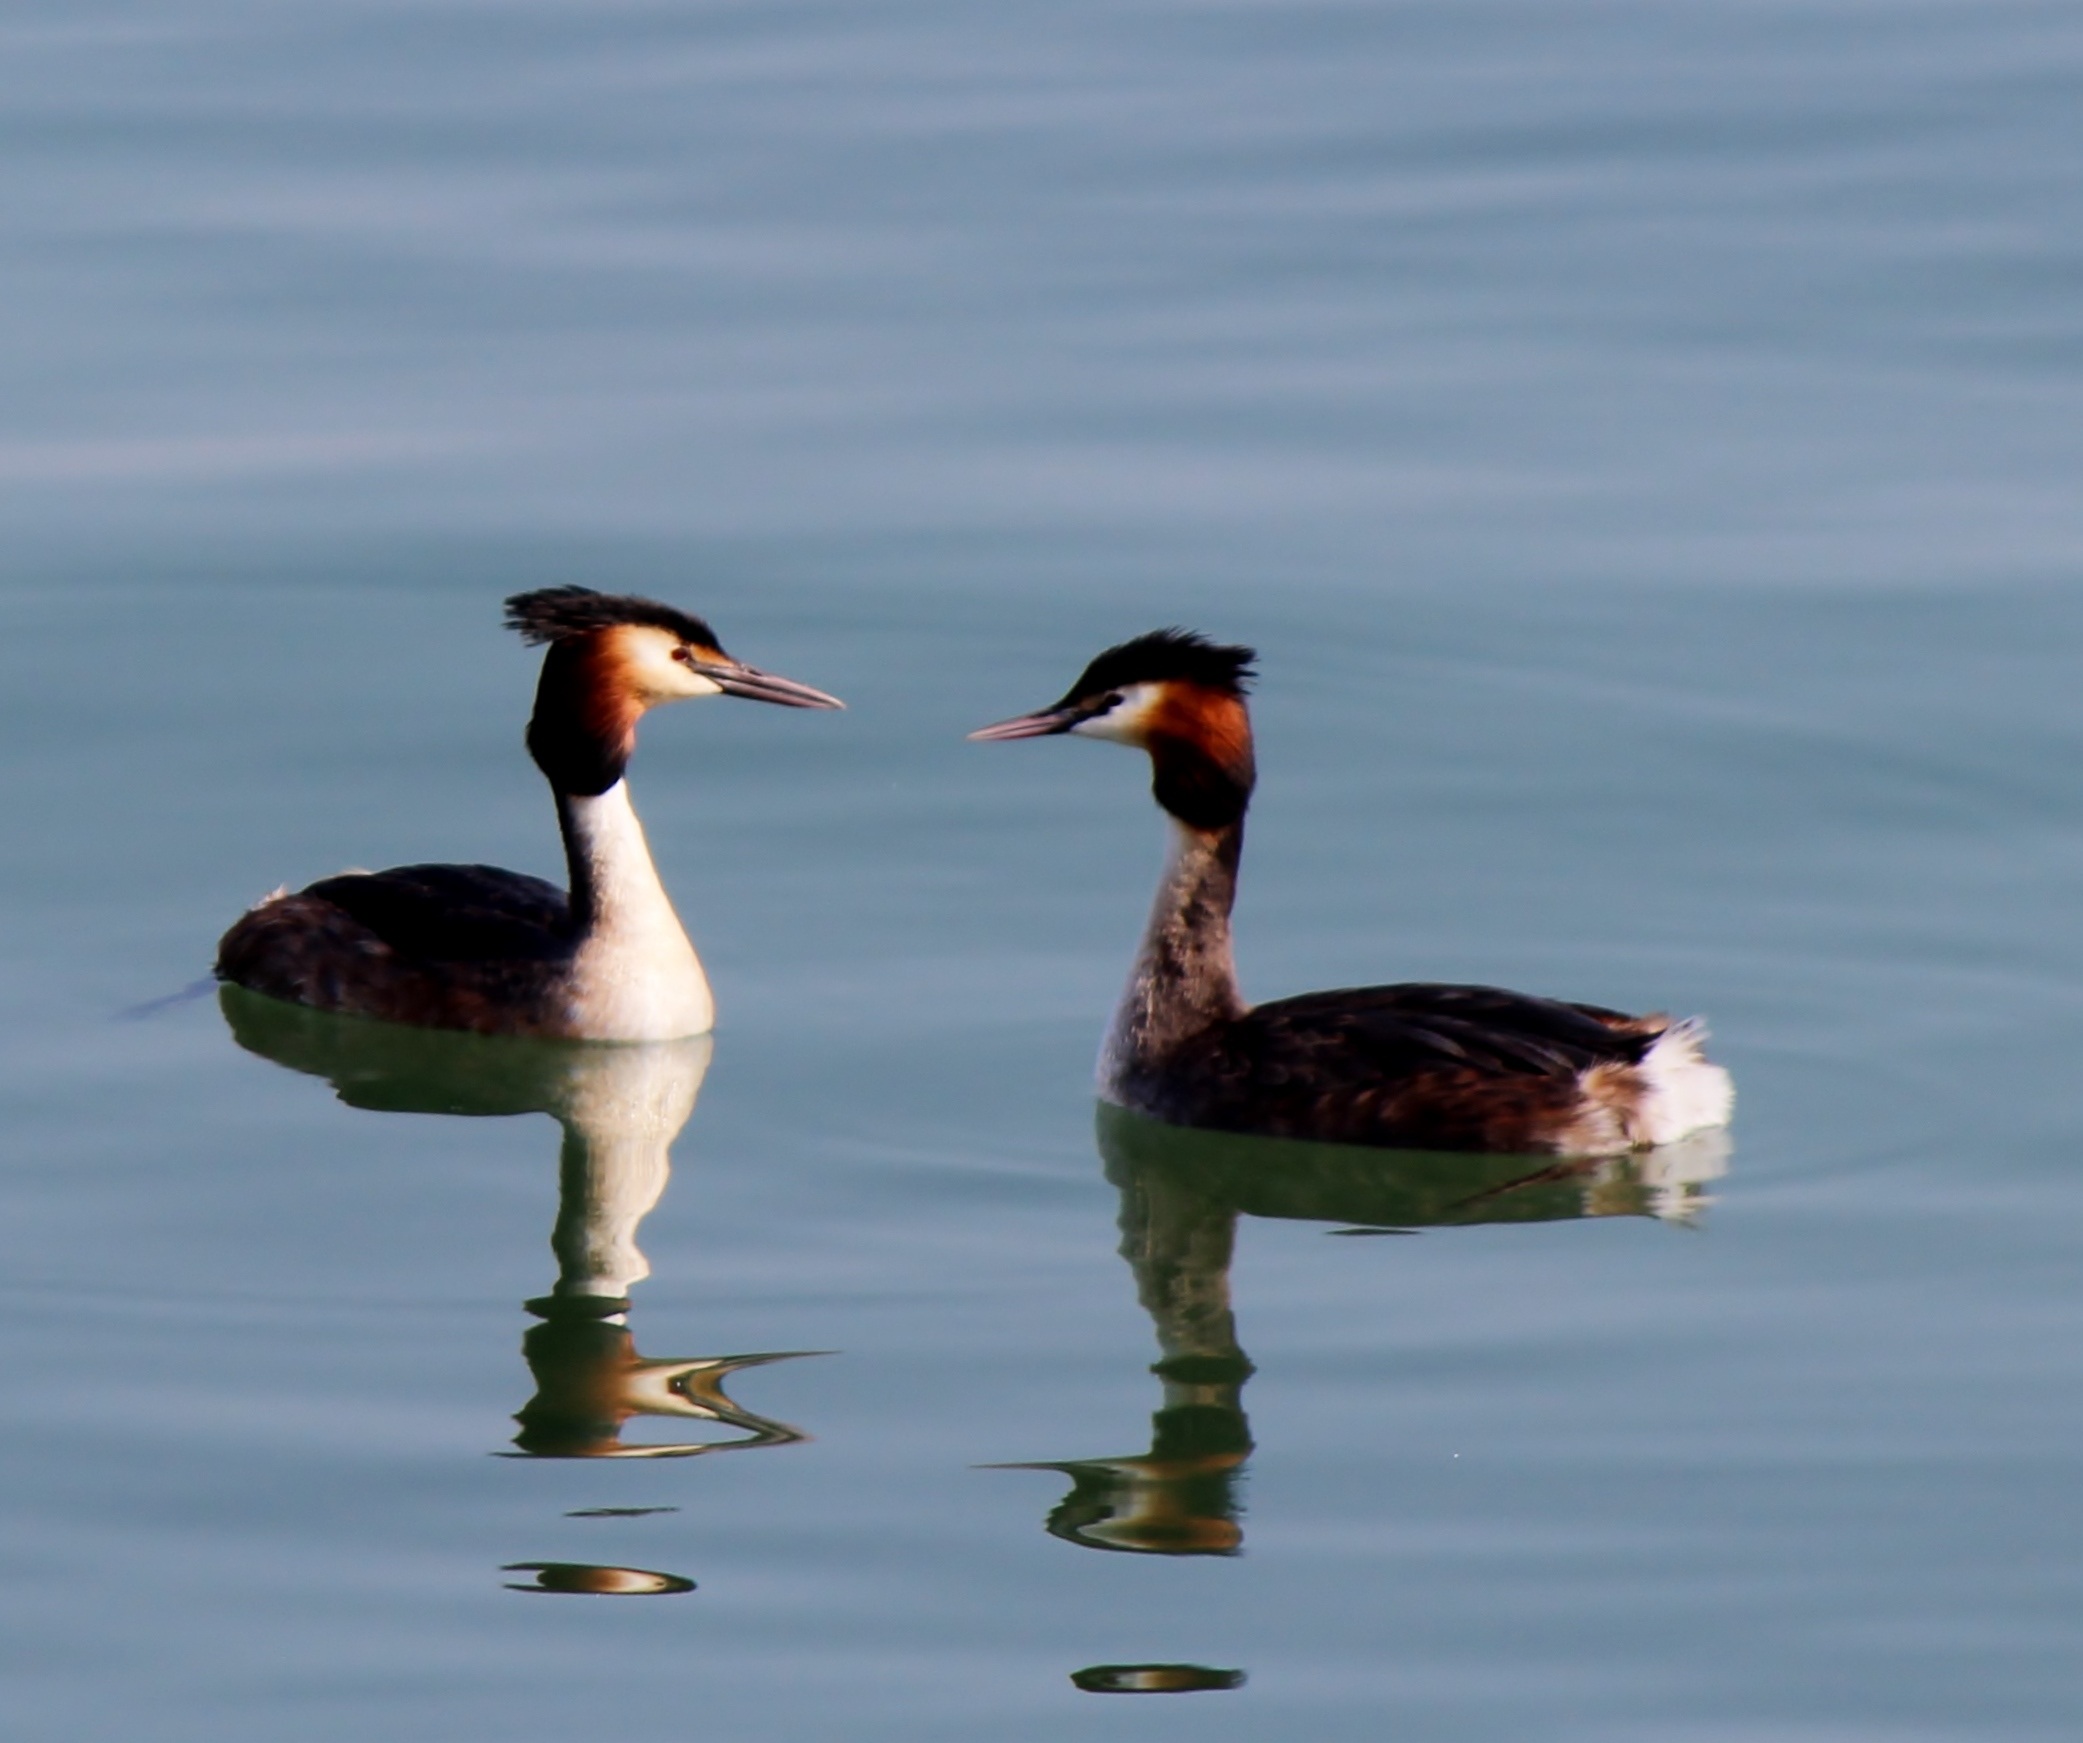
water, bird, wildlife, reflection, beak, romance, fauna, duck, vertebrate, pair, waterfowl, water bird, mergus, lake constance, member, great crested grebe, romanshorn, ducks geese and swans, seaduck